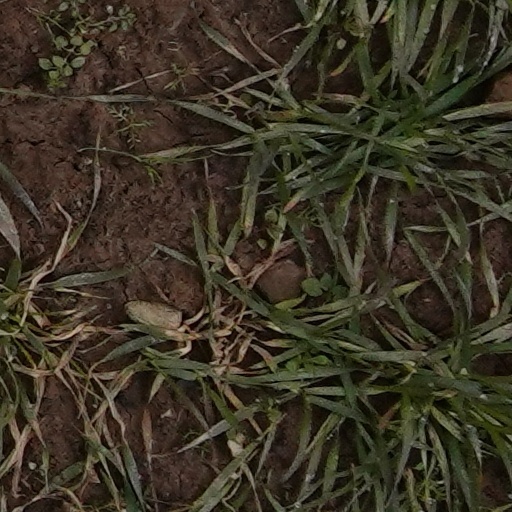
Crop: wheat